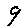
Label: 9